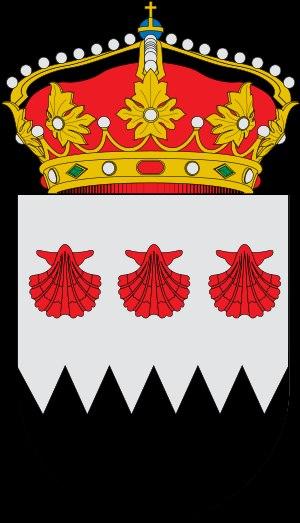
Les Ruffo di Calabria sont une famille noble italienne originaire de Naples et l'une des principales maisons aristocratiques d'Italie.